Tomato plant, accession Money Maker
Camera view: bottom (45 deg); turntable rotation: 0 degrees
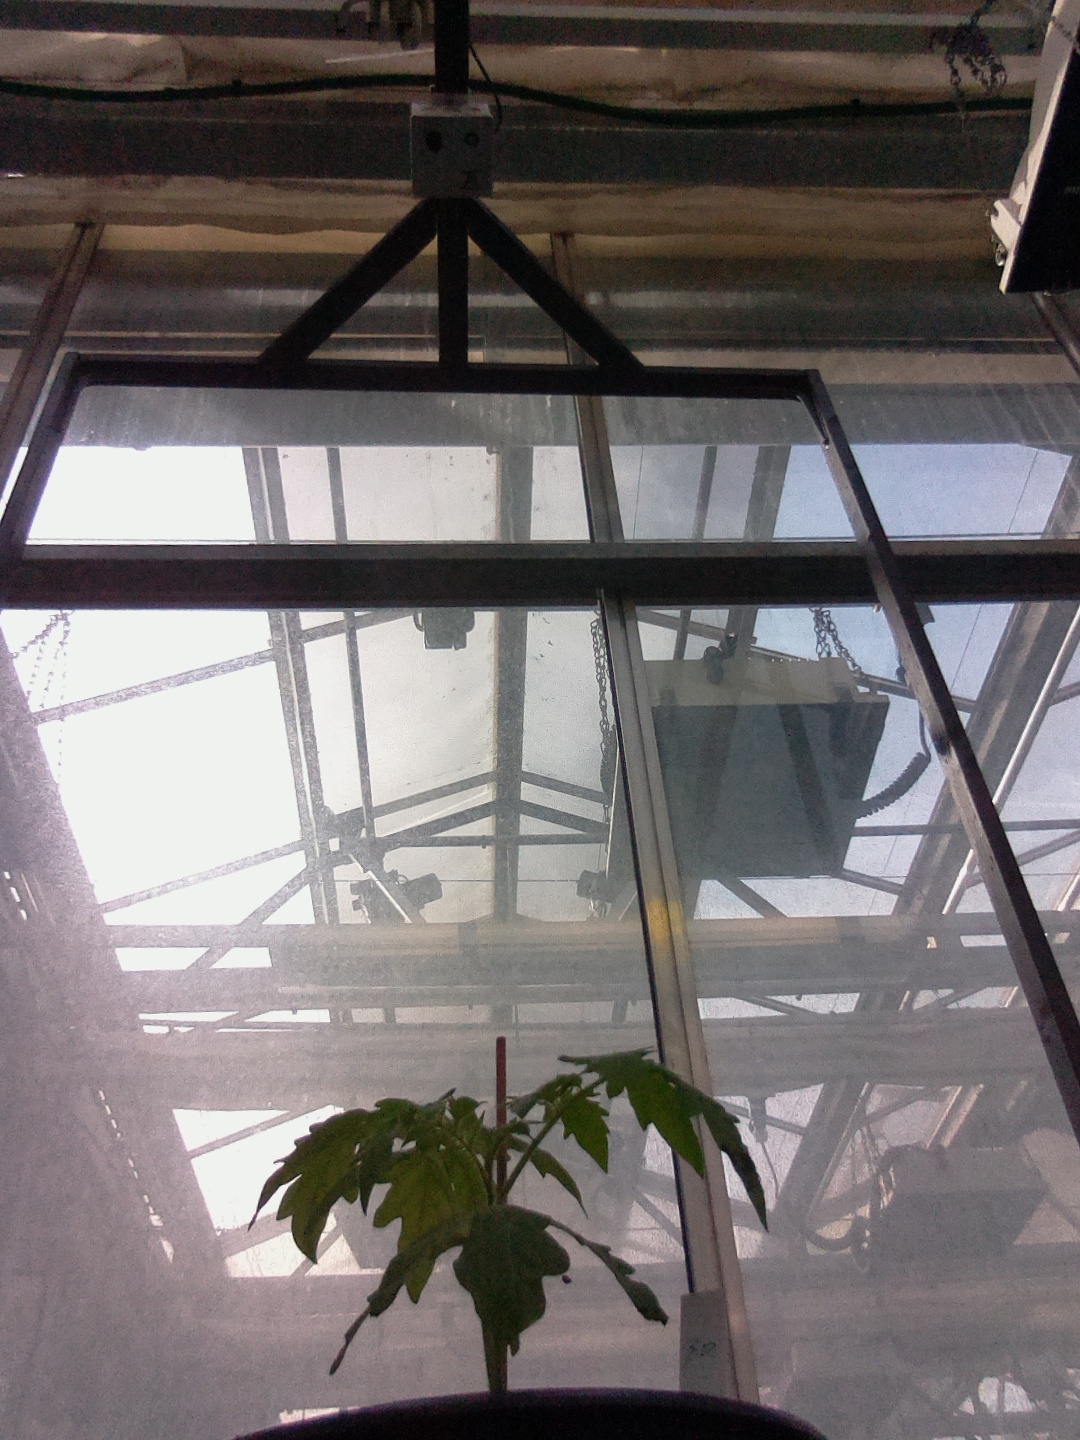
BBCH growth stage 13: 6 of true leaves visible